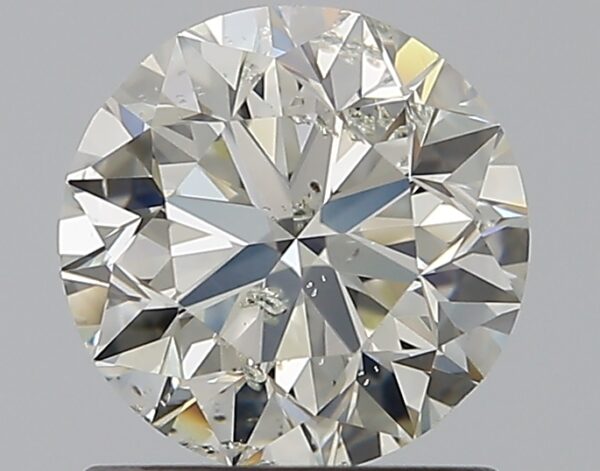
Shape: round
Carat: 1
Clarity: SI2
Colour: I
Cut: VG
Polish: EX
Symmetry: VG
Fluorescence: N
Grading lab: IGI
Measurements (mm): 6.25 x 6.18 x 4.02